Riesa–Chemnitz railway

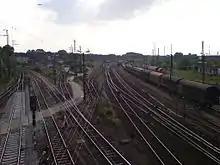
Riesa station

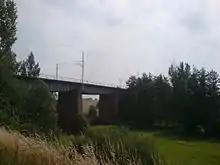
The steel bridge at Ostrau

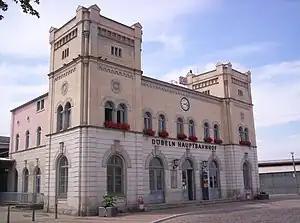
Döbeln Hauptbahnhof, opened 1868

In 1837, plans were submitted for a rail link from Riesa, a major freight hub on the Elbe river, to Chemnitz and on to Zwickau, which was significant as a coal-producing region. After the Leipzig–Dresden railway was opened, connecting the industrial city of Chemnitz to Leipzig and Dresden, even if it involved a detour via Riesa, was given the highest priority. On 9 May 1845 construction started and progressed rapidly on the northern section from Riesa to Döbeln. The line was officially opened on 30 August 1847 and on 22 September 1847 it was extended a short distance to Limmritz. Döbeln initially only had a station in the northern district of Großbauchlitz. The current Döbeln Hauptbahnhof was only opened in its present position after the completion of the Dresden–Döbeln–Leipzig line in 1868.